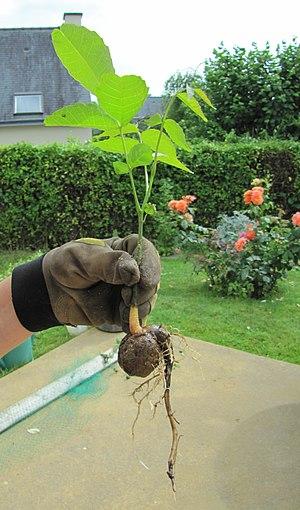
Noix devenue noyer
La noix est un fruit comestible à coque. Elle est produite par les noyers, arbres du genre Juglans L., de la famille des Juglandacées. La forme commercialisée la plus importante des régions tempérées provient de la culture du noyer commun. Cet arbre, qui était présent à l'origine dans les régions montagneuses en milieu tempéré sur le continent eurasiatique, est maintenant largement cultivé dans le monde. Le présent article concerne la noix commune, c’est-à-dire le fruit du noyer commun.
Les noyers sont un genre d'arbres appartenant à la famille des Juglandacées, originaire des régions tempérées et chaudes principalement de l'hémisphère nord.